Marshall Islands–United States relations

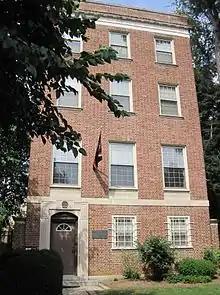
Embassy of the Marshall Islands in Washington D.C.

On 28 April 2015 the Iranian navy seized the Marshall Island-flagged MV "Maersk Tigris" near the Strait of Hormuz. The ship had been charted by Germany's Rickmers ship management, who stated that the ship contained no special cargo including military weapons. The ship was reported to be under the control of the Iranian Revolutionary Guard according to the Pentagon amid escalating tensions in the region due to the intensifying of Saudi-led coalition attacks in Yemen. The Pentagon reported that the destroyer "USS Farragut" and a maritime reconnaissance aircraft were dispatched upon receiving a distress call from the ship "Tigris" and was also reported that all 34 crew members were detained. US defense officials have said that they would review their defense obligations to the Government of Marshall Islands in wake of the recent events and also condemned the shots fired at the bridge as "inappropriate". It was reported in May that Tehran would release the ship after a paid penalty.